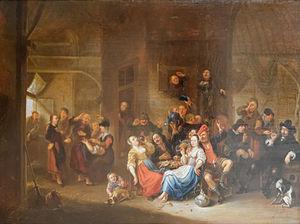
Une joyeuse compagnie dans une taverne (c 1640
Abraham van den Hecken ou Abraham van den Hecke est un peintre et graveur néerlandais du siècle d'or. Il est connu pour ses peintures de scènes de genre, de portraits et de natures mortes.